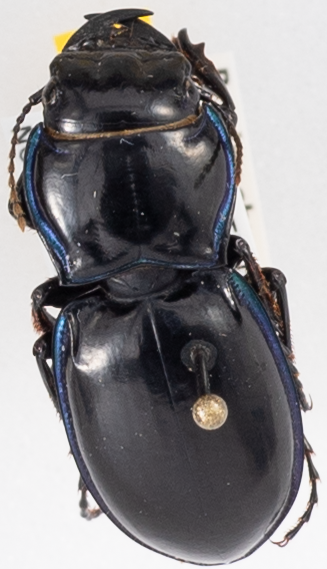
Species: Pasimachus elongatus
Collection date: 2022-08-23
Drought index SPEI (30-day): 0.03
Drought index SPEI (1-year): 0.8
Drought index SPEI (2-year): -0.62